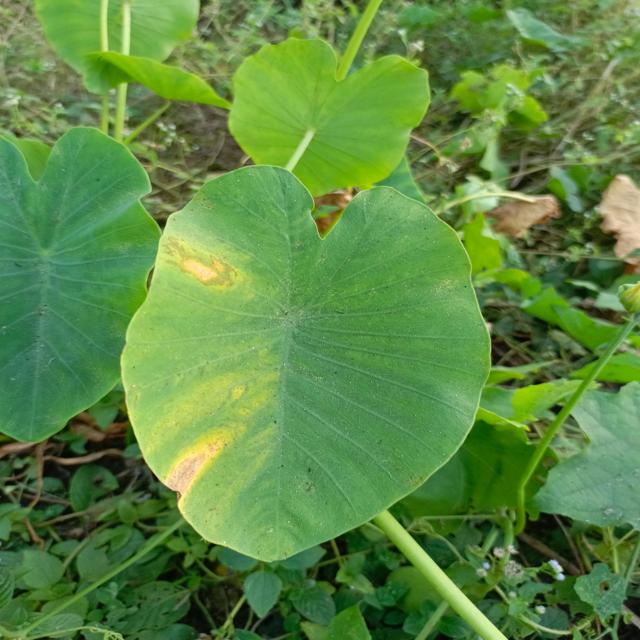
Label: Mid_Blight